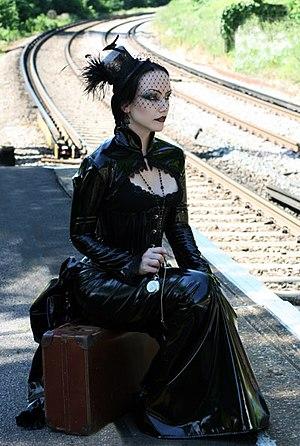
Le mouvement gothique est un courant de contre-culture apparu entre la fin des années 1970 et au début des années 1980 au Royaume-Uni, dans le sillage du mouvement musical post-punk.